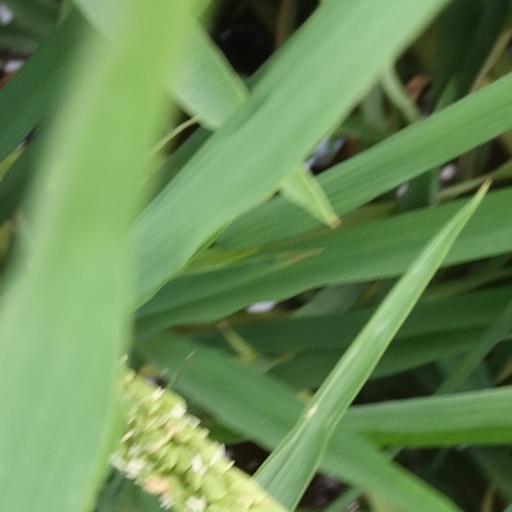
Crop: rice